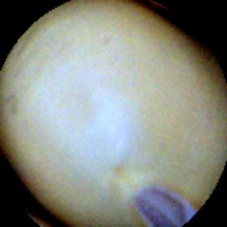
Label: Intact